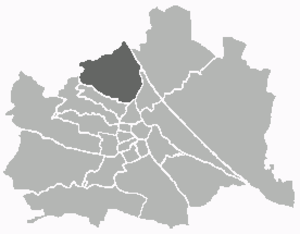
Döbling (Wien)
Döbling er den 19. af Wiens 23 bydele.